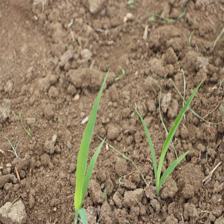
Label: Sorghum